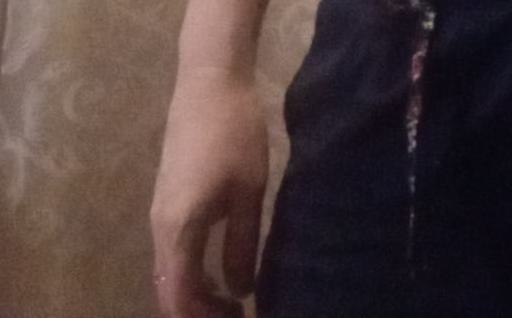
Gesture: no_gesture